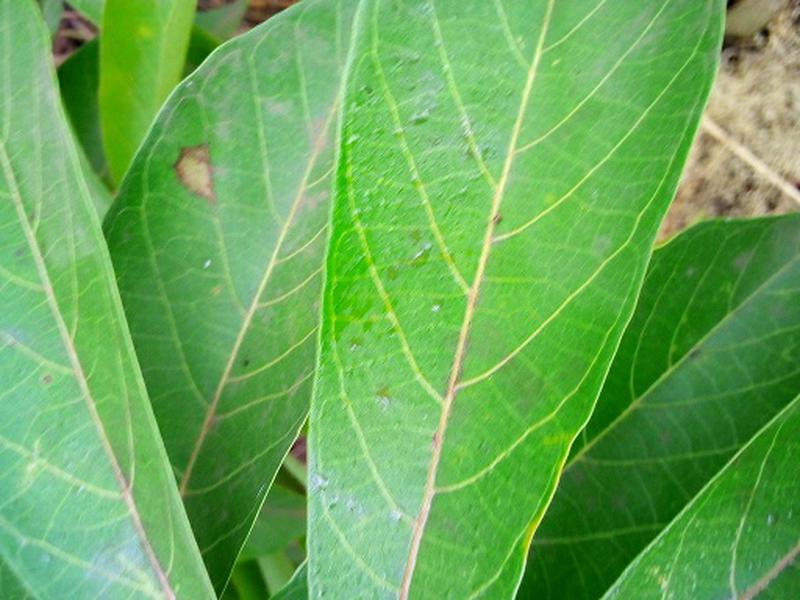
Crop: cassava
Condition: bacterial_blight